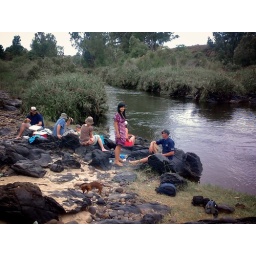
At the red bridge in Swellendam (probably the 6th best place to swim).